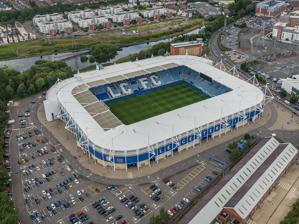
Building: King Power Stadium
Country: United Kingdom
Year built: 2002
Football stadium in Leicester, England King Power Stadium UEFA Full name King Power Stadium Former names Walkers Stadium (2002–2011) Location Filbert Way Leicester LE2 7FL Public transit Leicester Owner King Power Capacity 32,259 Record attendance Football : 32,241 (Leicester City vs Sunderland , 8 August 2015) Rugby : 32,500 (Leicester Tigers vs Bath , 1 April 2006) Field size 105 by 68 metres (114.8 yd × 74.4 yd) Surface Desso GrassMaster Construction Broke ground 2000 Built 2001–2002 Opened 23 July 2002 ; 22 years ago ( 2002-07-23 ) Construction cost £35-£37 million Architect The Miller Partnership Tenants Leicester City (2002–present) Leicester City Women (2021–present) 1km 0.6miles King Power Stadium Filbert Street King Power Stadium is a football stadium in the city of Leicester , East Midlands , England, and the home of Leicester City . The stadium opened in 2002 as the Walkers Stadium and has a capacity of 32,259. The club attracted worldwide attention when they lifted the Premier League title on the site in 2016. Since 2021, the stadium has also been the primary home of Leicester City Women . History Background and construction Leicester's previous stadium was at nearby Filbert Street from 1891 to 2002, located less than 300 yards away from the current site. Filbert Street was gradually upgraded during the 20th century and with the advent of the Taylor Report in January 1990 requiring all clubs in the top two divisions to have all-seater stadiums by August 1994, Leicester City's directors began to investigate building a new stadium during the early 1990s, but decided to take the redevelopment option by building a new stand on one side of Filbert Street and fitting seats into the remaining standing areas, giving the stadium a 21,500 all-seated capacity by the 1994–95 season . Filbert Street's conversion to an all-seater stadium coincided with their promotion to the Premier League after a seven-year exile from the top flight, and with their relegation after just one season it appeared the 21,500 capacity would be adequate. However, success in the late 1990s saw crowds rise, which meant virtually every game at Filbert Street was a sell-out by the end of the decade. Relocation was soon back on the cards; several clubs had relocated to new stadiums around this time, including fellow Midlands clubs Stoke City and Derby County . Some parts of the ground – the East and North Stands in particular – were also somewhat outdated, which led the manager, Martin O'Neill to joke that when he showed Filbert Street to new signings he led them backwards out of the players tunnel to prevent them from seeing the East Stand. In early 1998, plans were announced for a 40,000 all-seater stadium to be built at Bede Island South in time for the 2000–01 season , but they were abandoned on 5 January 2000. Chairman John Elsom vowed other options, including relocation to another site or even further redevelopment of Filbert Street, would be considered, hoping either option would have materialised by August 2002. The relocation option was soon settled upon, as plans were unveiled on 2 November 2000 for a 32,000-seat stadium in the Freeman's Wharf area, situated alongside the River Soar . The stadium was expected to be completed in time for the 2003–04 season, although it was suggested at the time relocation could happen at the start of the 2002–03 season . Work on the stadium began in the summer of 2001, and by 10 October that year it was confirmed the new stadium would be ready for the 2002–03 season. The stadium was completed on time in the summer of 2002, ready for Leicester to take up residence for the start of the 2002–03 season. The stadium cost £35-37 million to build. Designed by architects The Miller Partnership, it was constructed by Birse Stadia (the specialist stadium division of Birse Construction). After becoming official contractors, Martin Peat, managing director of Birse Building said: "We are delighted to have been selected by Leicester City Football Club as construction partners for their new stadium which, when completed, will be one of the finest in Europe." The club's chief executive Steve Kind described the stadium as a "flagship development, not just for the club but for the community and city of Leicester as a whole." As well as being a venue for football, the stadium was originally branded as The Midlands Conference Centre, offering a "state of the art conference, banqueting and catering facility unparalleled in the East Midlands." At the time of building, two large dual-purpose concourses, which could be used as exhibition centres on non-matchdays, were a first in British stadium design. Opening The stadium was officially opened by former Leicester striker Gary Lineker on 23 July 2002. He used a giant pair of scissors to cut a ribbon on the pitch after arriving at the stadium in a Walkers lorry. The first game at the new stadium was a friendly against Basque team Athletic Bilbao , on 4 August 2002. Manager Micky Adams described the stadium in the club's pre-match programme: “I am sure everyone will agree our new home is pretty special. Spectacular, I’d call it. Fantastic seems to be the word used by most people to describe the surroundings and the facilities. It’s certainly a stadium befitting the 21st century." The game finished 1–1, with Tiko scoring the first goal at the stadium, and Jordan Stewart scoring Leicester's first goal. The attendance was approximately 24,000 (no official figure was recorded due to a computer problem). The first competitive match took place six days later and Leicester beat Watford 2–0 in front of a near-capacity crowd of 31,022. Brian Deane scored both goals, including the stadium's first in competitive games. Leicester ended the 2002–03 season promoted back to the Premier League , losing just two home games in the season, despite spending the early part of the season in receivership due to their huge debts, until a takeover deal was completed. Ownership The cost of the new stadium, combined with relegation from the Premiership, the collapse of the English transfer market due to the introduction of the transfer window and the collapse of ITV Digital meant Leicester went into receivership shortly after moving to the new stadium. Birse Construction who had built the stadium therefore lost a large part of their fee, and they withdrew from football ground construction. As part of the deal which brought the club out of receivership, the stadium's ownership reverted to American academic retirement fund TIAA–CREF , who had supplied £28 million via a bond scheme towards the stadium's construction, with the club taking a long-term lease while the bond repayments were made. On 1 March 2013, owners King Power purchased the stadium through their company K Power Holdings Co, Ltd. Development Since 2014, the stadium has operated at full capacity for league games. In 2015, vice-chairman Aiyawatt Srivaddhanaprabha stated plans were in place to increase the ground's capacity to around 42,000. In April 2018, it was announced that initial planning for the expansion and development of King Power Stadium was underway. On 28 July 2021, Leicester City confirmed that they would reveal plans to the public which included increasing the capacity to 40,000, as well as several development projects in the area surrounding the stadium. The club announced on 25 October 2021, that they had submitted a hybrid planning application to Leicester City Council for the redevelopment of King Power Stadium and the surrounding area. They had also applied for permits in September 2021 to begin early enabling works in preparation for the redevelopment. In August 2022, the stadium became the first in Europe to operate a frictionless kiosk for food and drink purchases. In September 2022, plans were provisionally approved for the expansion of King Power Stadium's capacity to 40,000. The other development projects were also given provisional approval. On 14 December 2023, the club announced that they had received formal approval from Leicester City Council to begin development works, following initial approval in September 2022. Helicopter crash Main article: 2018 Leicester helicopter crash On 27 October 2018, a Leonardo AW169 helicopter carrying club chairman Vichai Srivaddhanaprabha and four others crashed in a car park outside the stadium. The crash happened shortly after the helicopter took off from the pitch, and there were no survivors on board. The Vichai Srivaddhanaprabha Memorial Garden opened a year later on 27 October 2019, before The Khun Vichai Srivaddhanaprabha Statue was unveiled on 4 April 2022. Naming King Power Stadium from the River Soar In 2002, former Leicester City shirt sponsors Walkers signed a ten-year deal for naming rights. The stadium was originally to have been called the "Walkers Bowl", but the name was dropped after fans objected on the grounds the name was too "American" (referring to the American college football bowl game concept). As a result of a fans' petition, the name was quickly changed to the "Walkers Stadium". However, some fans at the time were still unhappy that the name only referenced the sponsor, with no reference to Leicester City. The agreement for naming rights was superseded halfway through the ten-year period, in May 2007, when Walkers again paid a seven-figure sum to extend their sponsorship of the stadium until 2017. On 5 July 2011, naming rights were sold to King Power , who took ownership of the club in August 2010. The stands inside the stadium are titled the North, East, South and West respectively, but the North and South stands have original names dating back to when the stadium was built. The North Stand was named the Lineker Stand, and the South Stand was named as the Fosse Stand, more commonly known by the club's supporters as The Kop . The stadium is often referred to as Filbert Way after the site's address, which retains a link with the club's former home ground Filbert Street . It is also referred to as Freeman's Wharf, after the area in which the stadium is situated. During the 2015 Rugby World Cup , the stadium was known as the Leicester City Stadium and this is the same for UEFA competitions. Notable matches and events Men's football This article is in list format but may read better as prose . You can help by converting this article , if appropriate. Editing help is available. ( April 2024 ) The first game at the stadium was a friendly against Spanish team Athletic Bilbao , on 4 August 2002. The game finished 1–1, with Tiko scoring the first goal at the stadium, and Jordan Stewart scoring Leicester's first goal. During their absence from Wembley , the England national football team played a home friendly game against Serbia and Montenegro at the stadium on 3 June 2003. Goals from Steven Gerrard and Joe Cole gave England a 2–1 victory. On 12 October of the same year, the ground hosted an international friendly match between Brazil and Jamaica , with Roberto Carlos scoring the winner. On 20 May 2006, the stadium hosted the Football Conference play-off final between Hereford United and Halifax Town . A goal in extra time gave Hereford a 3–2 win and promotion to the Football League. Nine days later, the ground was also the venue for another international friendly, with Ghana beating Jamaica 4–1. On 12 October 2007, it hosted the 2009 UEFA European Under-21 Championship qualification Group 3 match between England's under-21s and Montenegro's under-21s . The hosts edged out the visitors 1–0 with Matt Derbyshire 's goal. On 30 July 2011, Leicester City played a strong Real Madrid side in the Npower Cup in front of 32,188 fans, with star players such as Cristiano Ronaldo and Kaká playing for Madrid. After falling behind to a first-half goal from José Callejón , and a second on the hour from Karim Benzema , Sven-Göran Eriksson 's men pulled a goal back a minute from the end through substitute Lloyd Dyer . On 4 April 2014, Leicester won 2–1 against Sheffield Wednesday . The win put them on the brink of promotion back to the Premier League after 10 years, and the next day the club's Premier League status was confirmed as results went in their favour. On 3 May 2014, Leicester lifted the 2013–14 Championship title following a 1–0 home victory over Doncaster Rovers . On 21 September 2014, Leicester went on to produce one of the greatest comebacks in Premier League history, as they won 5-3 against Manchester United at King Power Stadium. They came back from 3–1 down with 30 minutes left to score four goals. On 8 August 2015, the stadium recorded its current highest ever league attendance. Leicester won 4–2 against Sunderland in their first match of the 2015–16 Premier League season. On 7 May 2016, Leicester City lifted the 2015–16 Premier League trophy following a 3–1 win versus Everton , less than a week after officially becoming champions as Tottenham Hotspur failed to beat Chelsea . Andrea Bocelli performed live before the match. On 27 September 2016, the stadium hosted its first ever competitive European football match since opening in 2002. Leicester won 1–0 against Porto in the UEFA Champions League . On 14 March 2017, at the stadium the club played its UEFA Champions League last-16 second leg fixture against Sevilla . The match finished 2–0 on the night, and 3–2 on aggregate which resulted in Leicester reaching the quarter-finals of the competition. On 11 September 2018, the stadium hosted a friendly between the England national team and Switzerland . England won 1-0 with a goal from Marcus Rashford , with Leicester left-back Ben Chilwell making his England debut as a 79th minute substitute at his home stadium. On 30 July 2022, the stadium hosted the FA Community Shield due to Wembley hosting the final of UEFA Women's Euro 2022 on the following day. As the holders, Leicester City were invited to host. This made Leicester the only club to host this fixture at two different stadia, following Filbert Street in 1971. On 25 March 2023, the stadium hosted its fourth England international match to date. England U21s played against France U21s in a friendly. On 4 May 2024, the club lifted their record eighth second-tier title at home to Blackburn Rovers , as a result of winning the 2023–24 EFL Championship . International matches England v Serbia and Montenegro 3 June 2003 Friendly England 2–1 Serbia and Montenegro Leicester 20:00 BST Gerrard 35' J. Cole 82' Jestrović 45' Vidić 81 ' Stadium: Walkers Stadium Attendance: 30,900 Referee: Paul Allaerts Jamaica v Brazil 12 October 2003 Friendly Jamaica 0–1 Brazil Leicester 15:00 BST Roberto Carlos 15' Stadium: Walkers Stadium Attendance: 32,000 Referee: Rob Styles Jamaica v Ghana 29 May 2006 Friendly Jamaica 1–4 Ghana Leicester Euell 58' Muntari 5' Stewart 19' ( o.g. ) Appiah 66' Amoah 68' Stadium: Walkers Stadium Attendance: 32,000 England v Switzerland 11 September 2018 Friendly England 1–0 Switzerland Leicester 20:00 BST Rashford 54' Stadium: King Power Stadium Attendance: 30,256 Referee: Clément Turpin Rugby matches In 2004 Leicester Tigers considered sharing the stadium with Leicester City as their own 16,815-capacity ground at Welford Road was considered too small to handle the growing popularity of rugby union. The plan would have seen the two clubs form a jointly owned company to buy the stadium from, then owners, Teachers. The deal was abandoned in 2005 as the clubs failed to fully agree terms. Due to the continued parlous state of the football club's finances, rumours that groundsharing was still being discussed continued to circulate, with some suggestions Tigers were considering buying the stadium outright from Teachers. In 2007, a permanent groundshare was ruled out as Leicester Tigers received planning consent for a major expansion of their own Welford Road venue, with a new 10,500-seat stand taking Welford Road to a capacity of 24,500. Leicester Tigers played six matches at the stadium in total. The first three were either to capitalise on the larger capacity with the greater interest in high-profile games, or when competition rules demanded the match be played away from their normal home ground. The other three matches were played due to the demolition of the old Caterpillar Stand at Welford Road. Date Competition Opponents Result 24 April 2005 2004–05 Heineken Cup Semi-final Toulouse 19 – 27 1 April 2006 2005–06 Heineken Cup Quarter-final Bath 12 – 15 21 April 2007 2006–07 Heineken Cup Semi-final Llanelli Scarlets 33 – 17 11 April 2009 2008–09 Heineken Cup Quarter-final Bath 20 – 15 25 April 2009 2008–09 Guinness Premiership , Round 22 Bristol 73 – 3 9 May 2009 2008–09 Guinness Premiership Semi-final Bath 24 – 10 The stadium has hosted international rugby, including a match between a World XV and South Africa on 3 December 2006 to mark the centenary of the Springboks' first game abroad. South Africa won 32–7. The site also hosted matches during the 2015 Rugby World Cup , which included three pool matches: Argentina – Tonga , Argentina – Namibia and Canada – Romania . Date Stage of Tournament Team 1 Score Team 2 Attendance 4 October 2015 Pool C Argentina 45 – 16 Tonga 29,124 6 October 2015 Pool D Canada 15 – 17 Romania 27,153 11 October 2015 Pool C Argentina 64 – 19 Namibia 30,198 Average league and record attendances The overall record attendance at the stadium is thought to be between 32,488-32,500, for a rugby union match between Leicester Tigers and Bath in 2006. This rugby match took place prior to seats being removed to provide segregation of rival football fans, reducing the capacity of the ground from exactly 32,500 to 32,261. Leicester City Men The current highest ever league attendance at the stadium is 32,242, for a Premier League match against Sunderland on 8 August 2015. The highest ever attendance for a non-competitive football match is 32,188, for a pre-season friendly against Real Madrid on 30 July 2011. Season League Capacity Attendance % Full 2002–03 First Division 32,261 29,230 91% 2003–04 Premier League 32,261 30,983 96% 2004–05 Championship 32,261 24,137 75% 2005–06 Championship 32,261 22,234 69% 2006–07 Championship 32,261 23,206 72% 2007–08 Championship 32,261 23,509 73% 2008–09 League One 32,261 20,254 63% 2009–10 Championship 32,261 24,542 76% 2010–11 Championship 32,261 23,666 73% 2011–12 Championship 32,261 23,037 71% 2012–13 Championship 32,261 22,283 69% 2013–14 Championship 32,261 24,990 77% 2014–15 Premier League 32,261 31,693 98% 2015–16 Premier League 32,261 32,014 99% 2016–17 Premier League 32,261 31,886 99% 2017–18 Premier League 32,261 31,559 98% 2018–19 Premier League 32,261 31,895 99% 2019–20 Premier League 32,261 32,039 99% 2020–21 Premier League 32,261 8,000 25% 2021–22 Premier League 32,261 31,983 99% 2022–23 Premier League 32,261 31,772 98% 2023–24 Championship 32,261 31,238 97% 2024–25 Premier League 32,261 Leicester City Women Season League Capacity Attendance % Full 2021–22 Women's Super League 32,261 2,446 8% 2022–23 Women's Super League 32,261 3,027 9% Notes